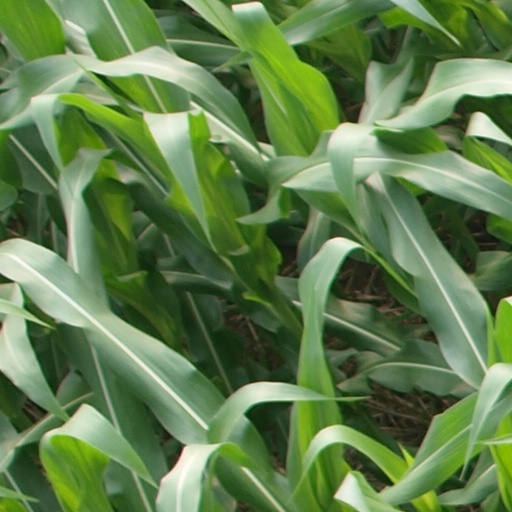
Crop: maize; corn